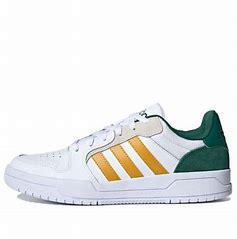
Brand: adidas
Model: NEO Entrap Skate